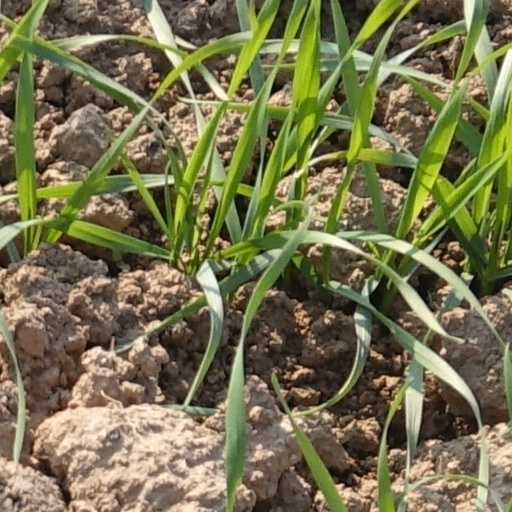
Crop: wheat